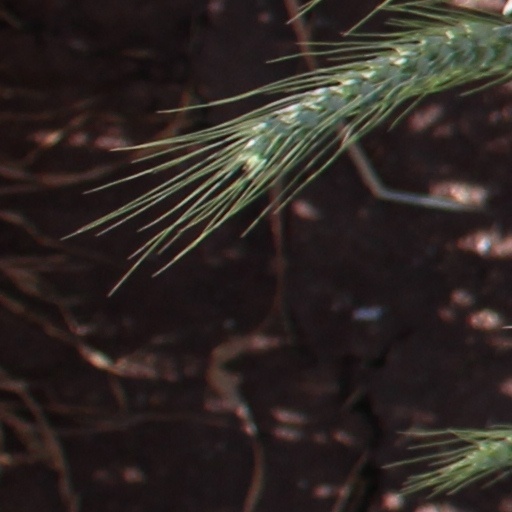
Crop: wheat